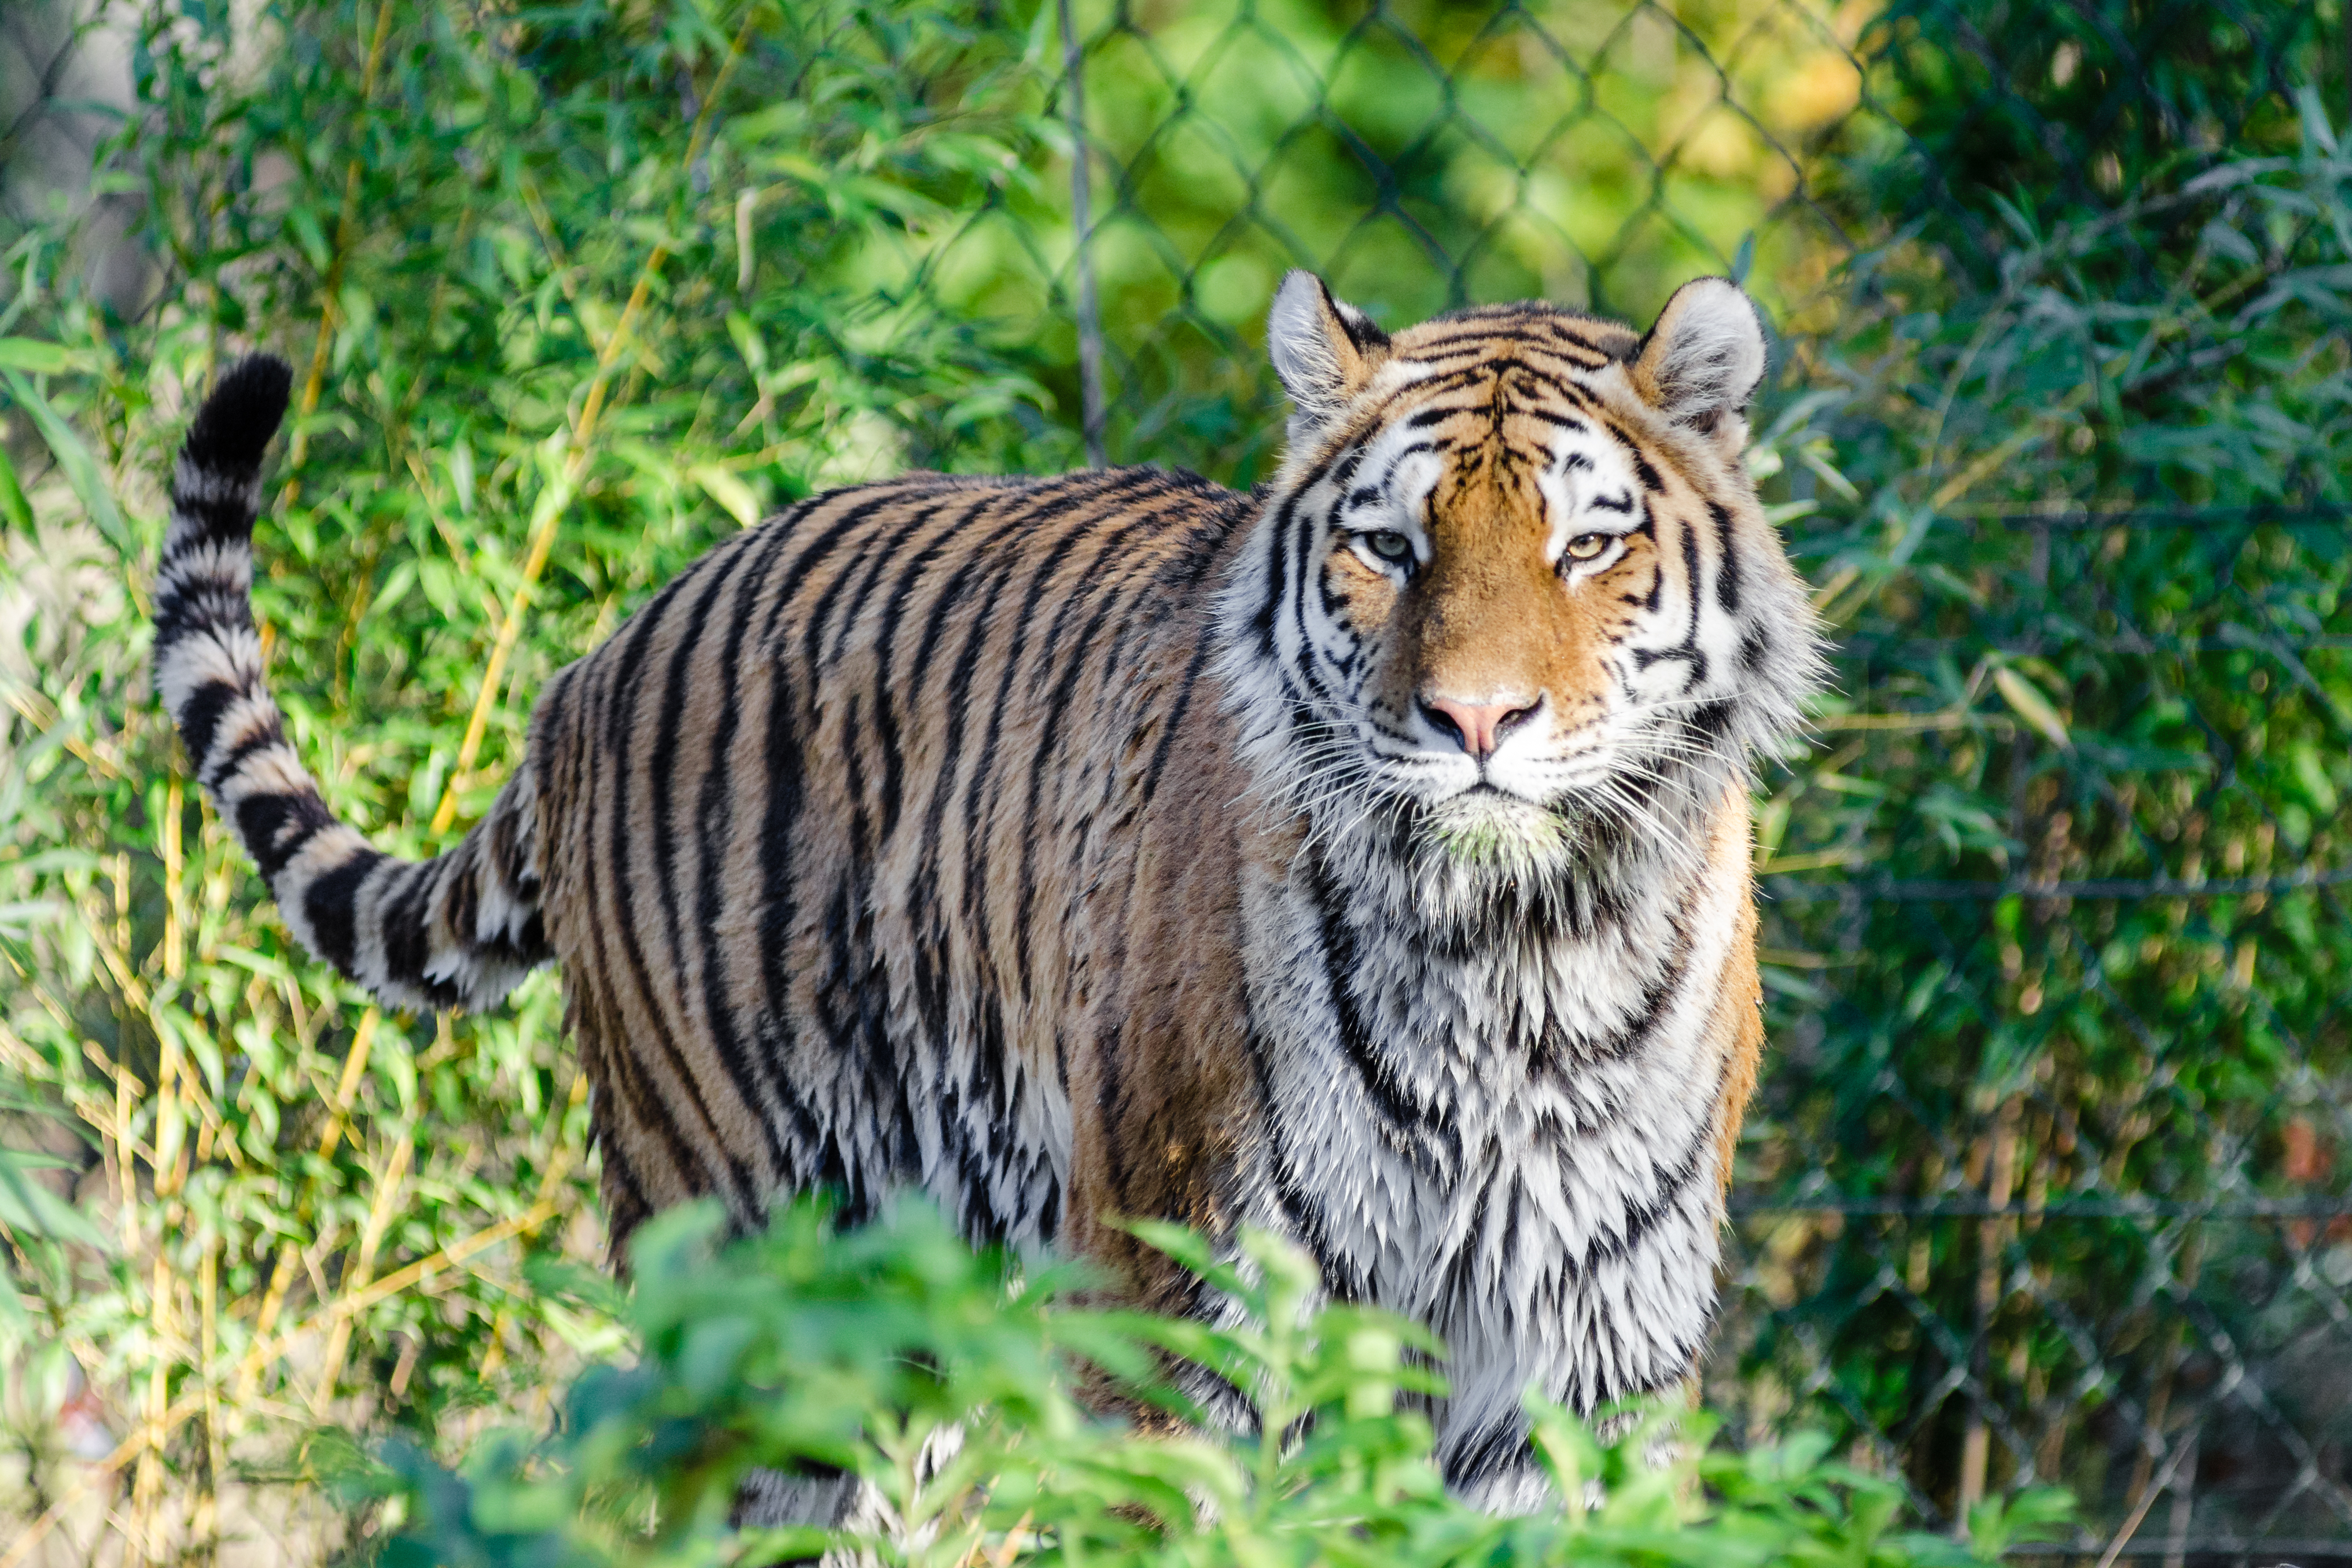
animal, wildlife, zoo, jungle, cat, feline, mammal, predator, fauna, tiger, vertebrate, germany, deutschland, katze, tierpark, sibirischer, siberian, panthera, tigri, carnivore, big cats, cat like mammal